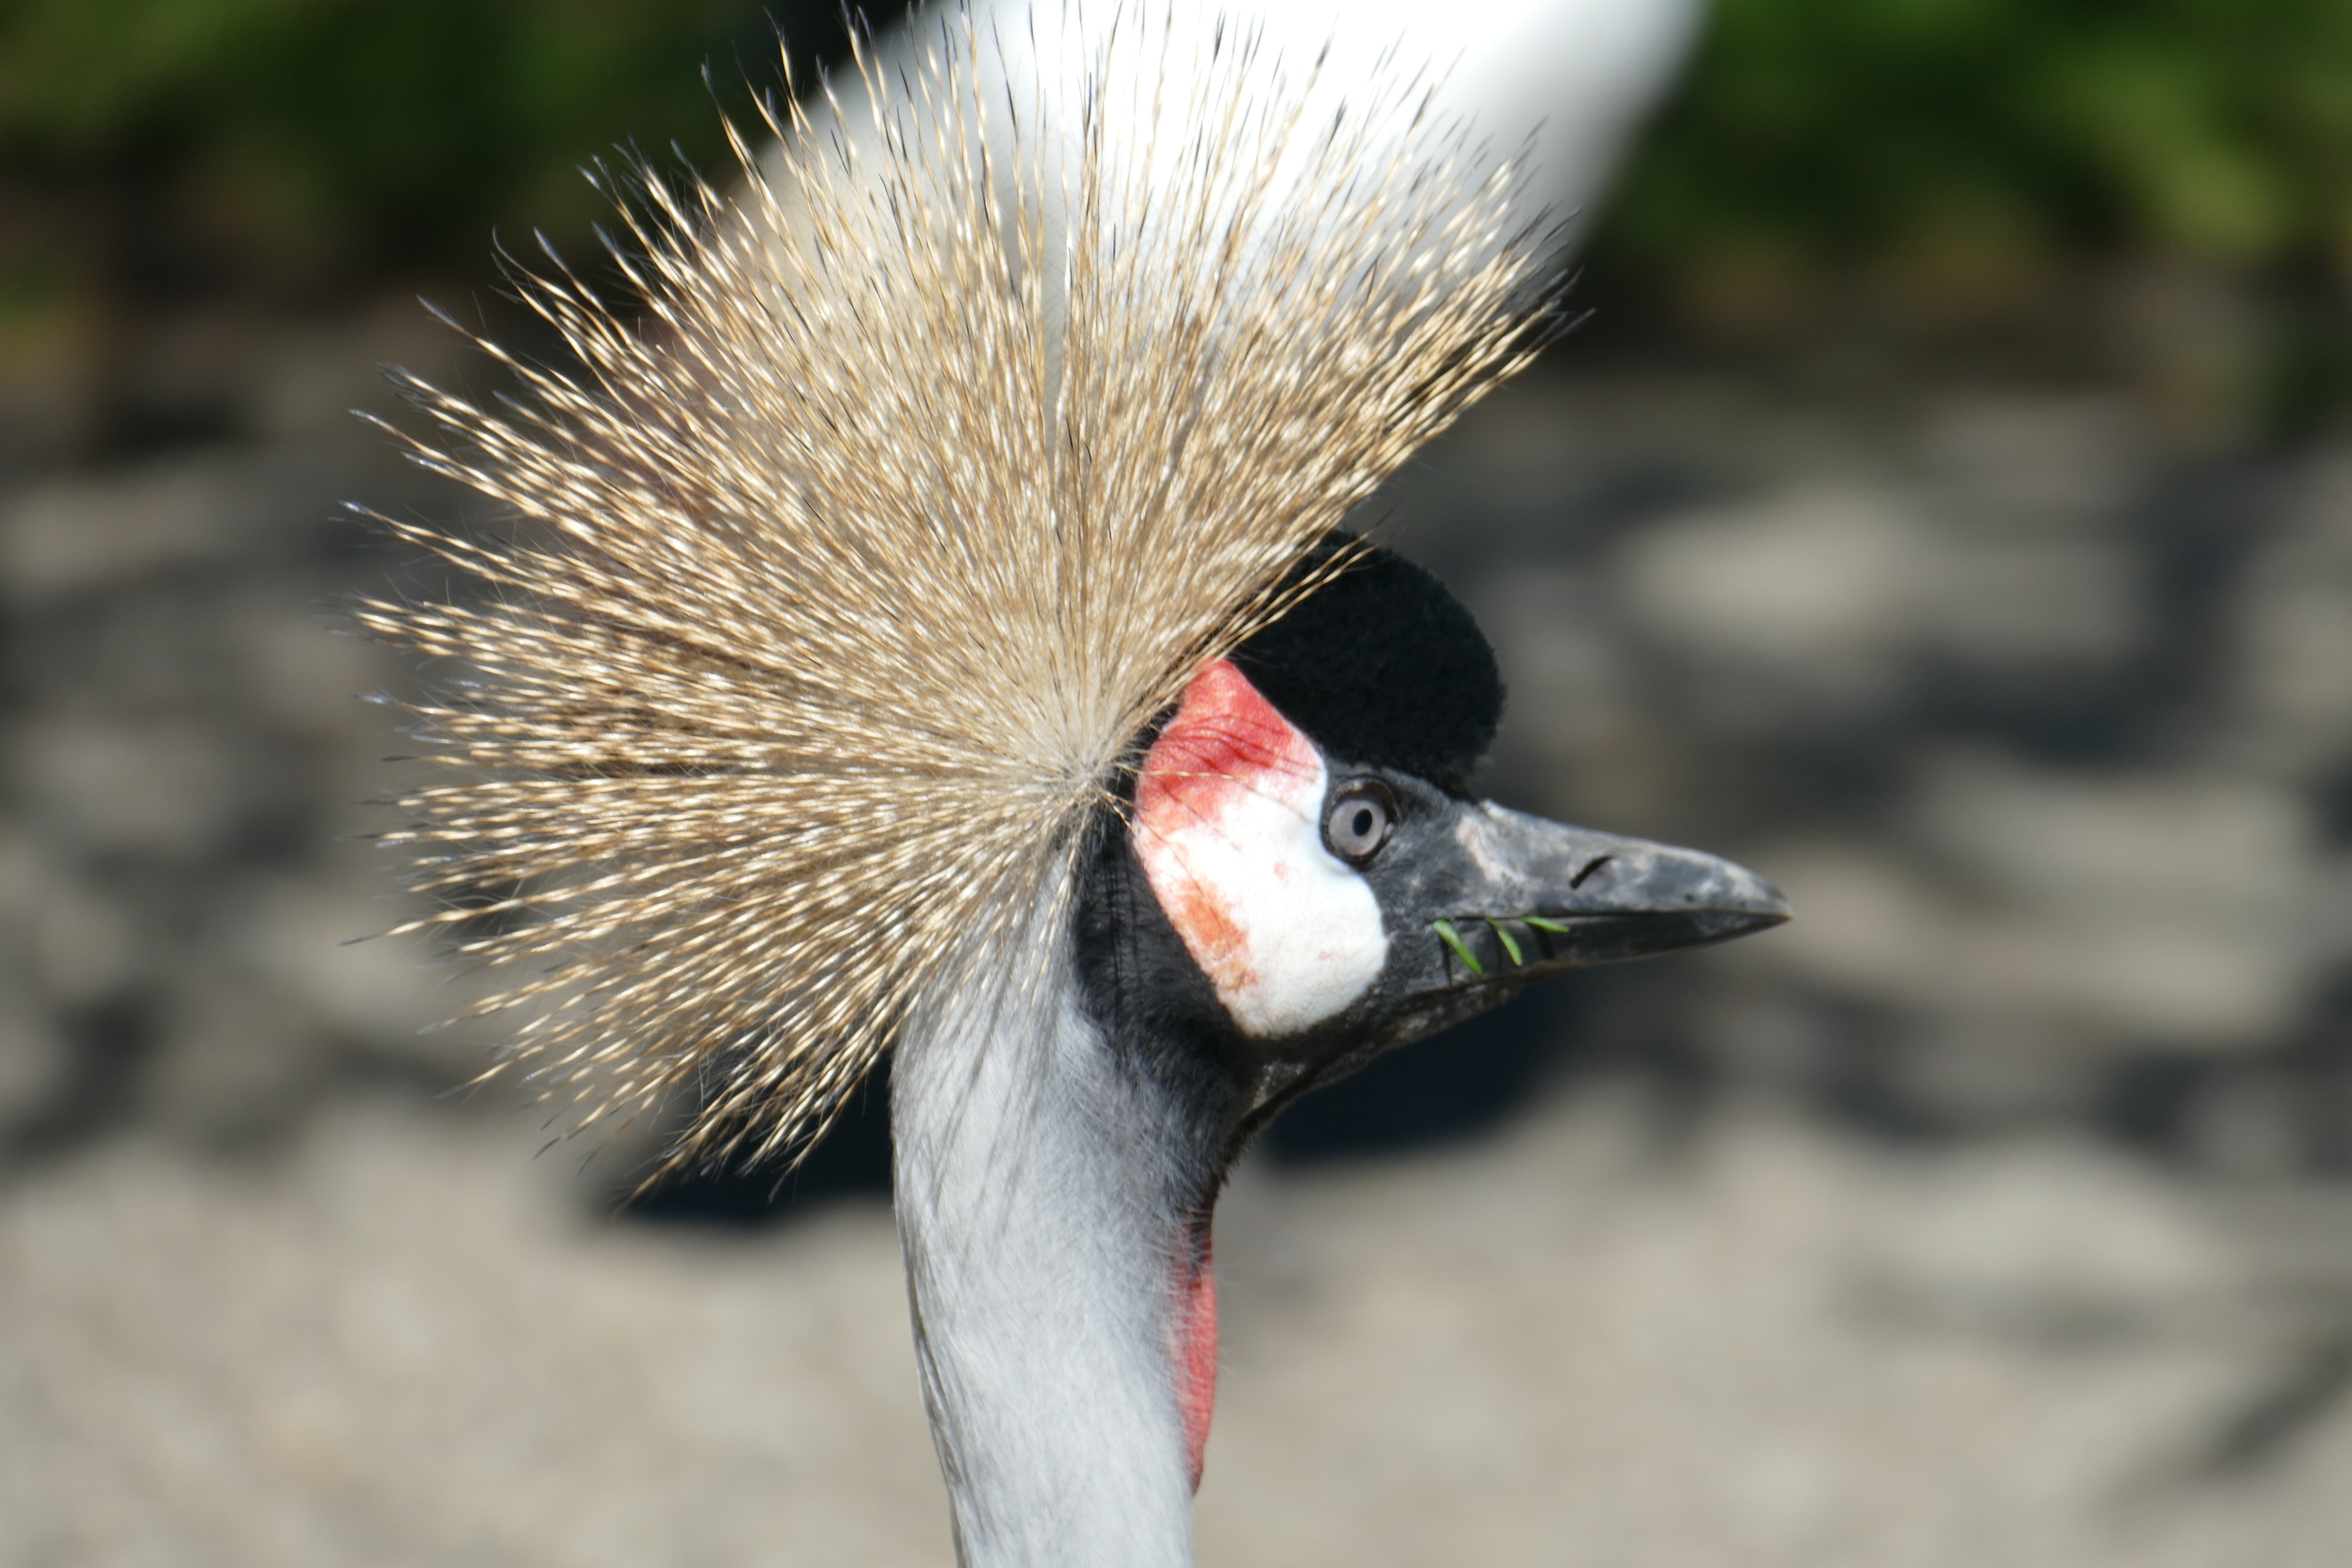
bird, wildlife, beak, macro, park, fauna, close up, head, vertebrate, eastern, delicate, walsrode, flightless bird, headdress, bird park walsrode, echidna, crane like bird